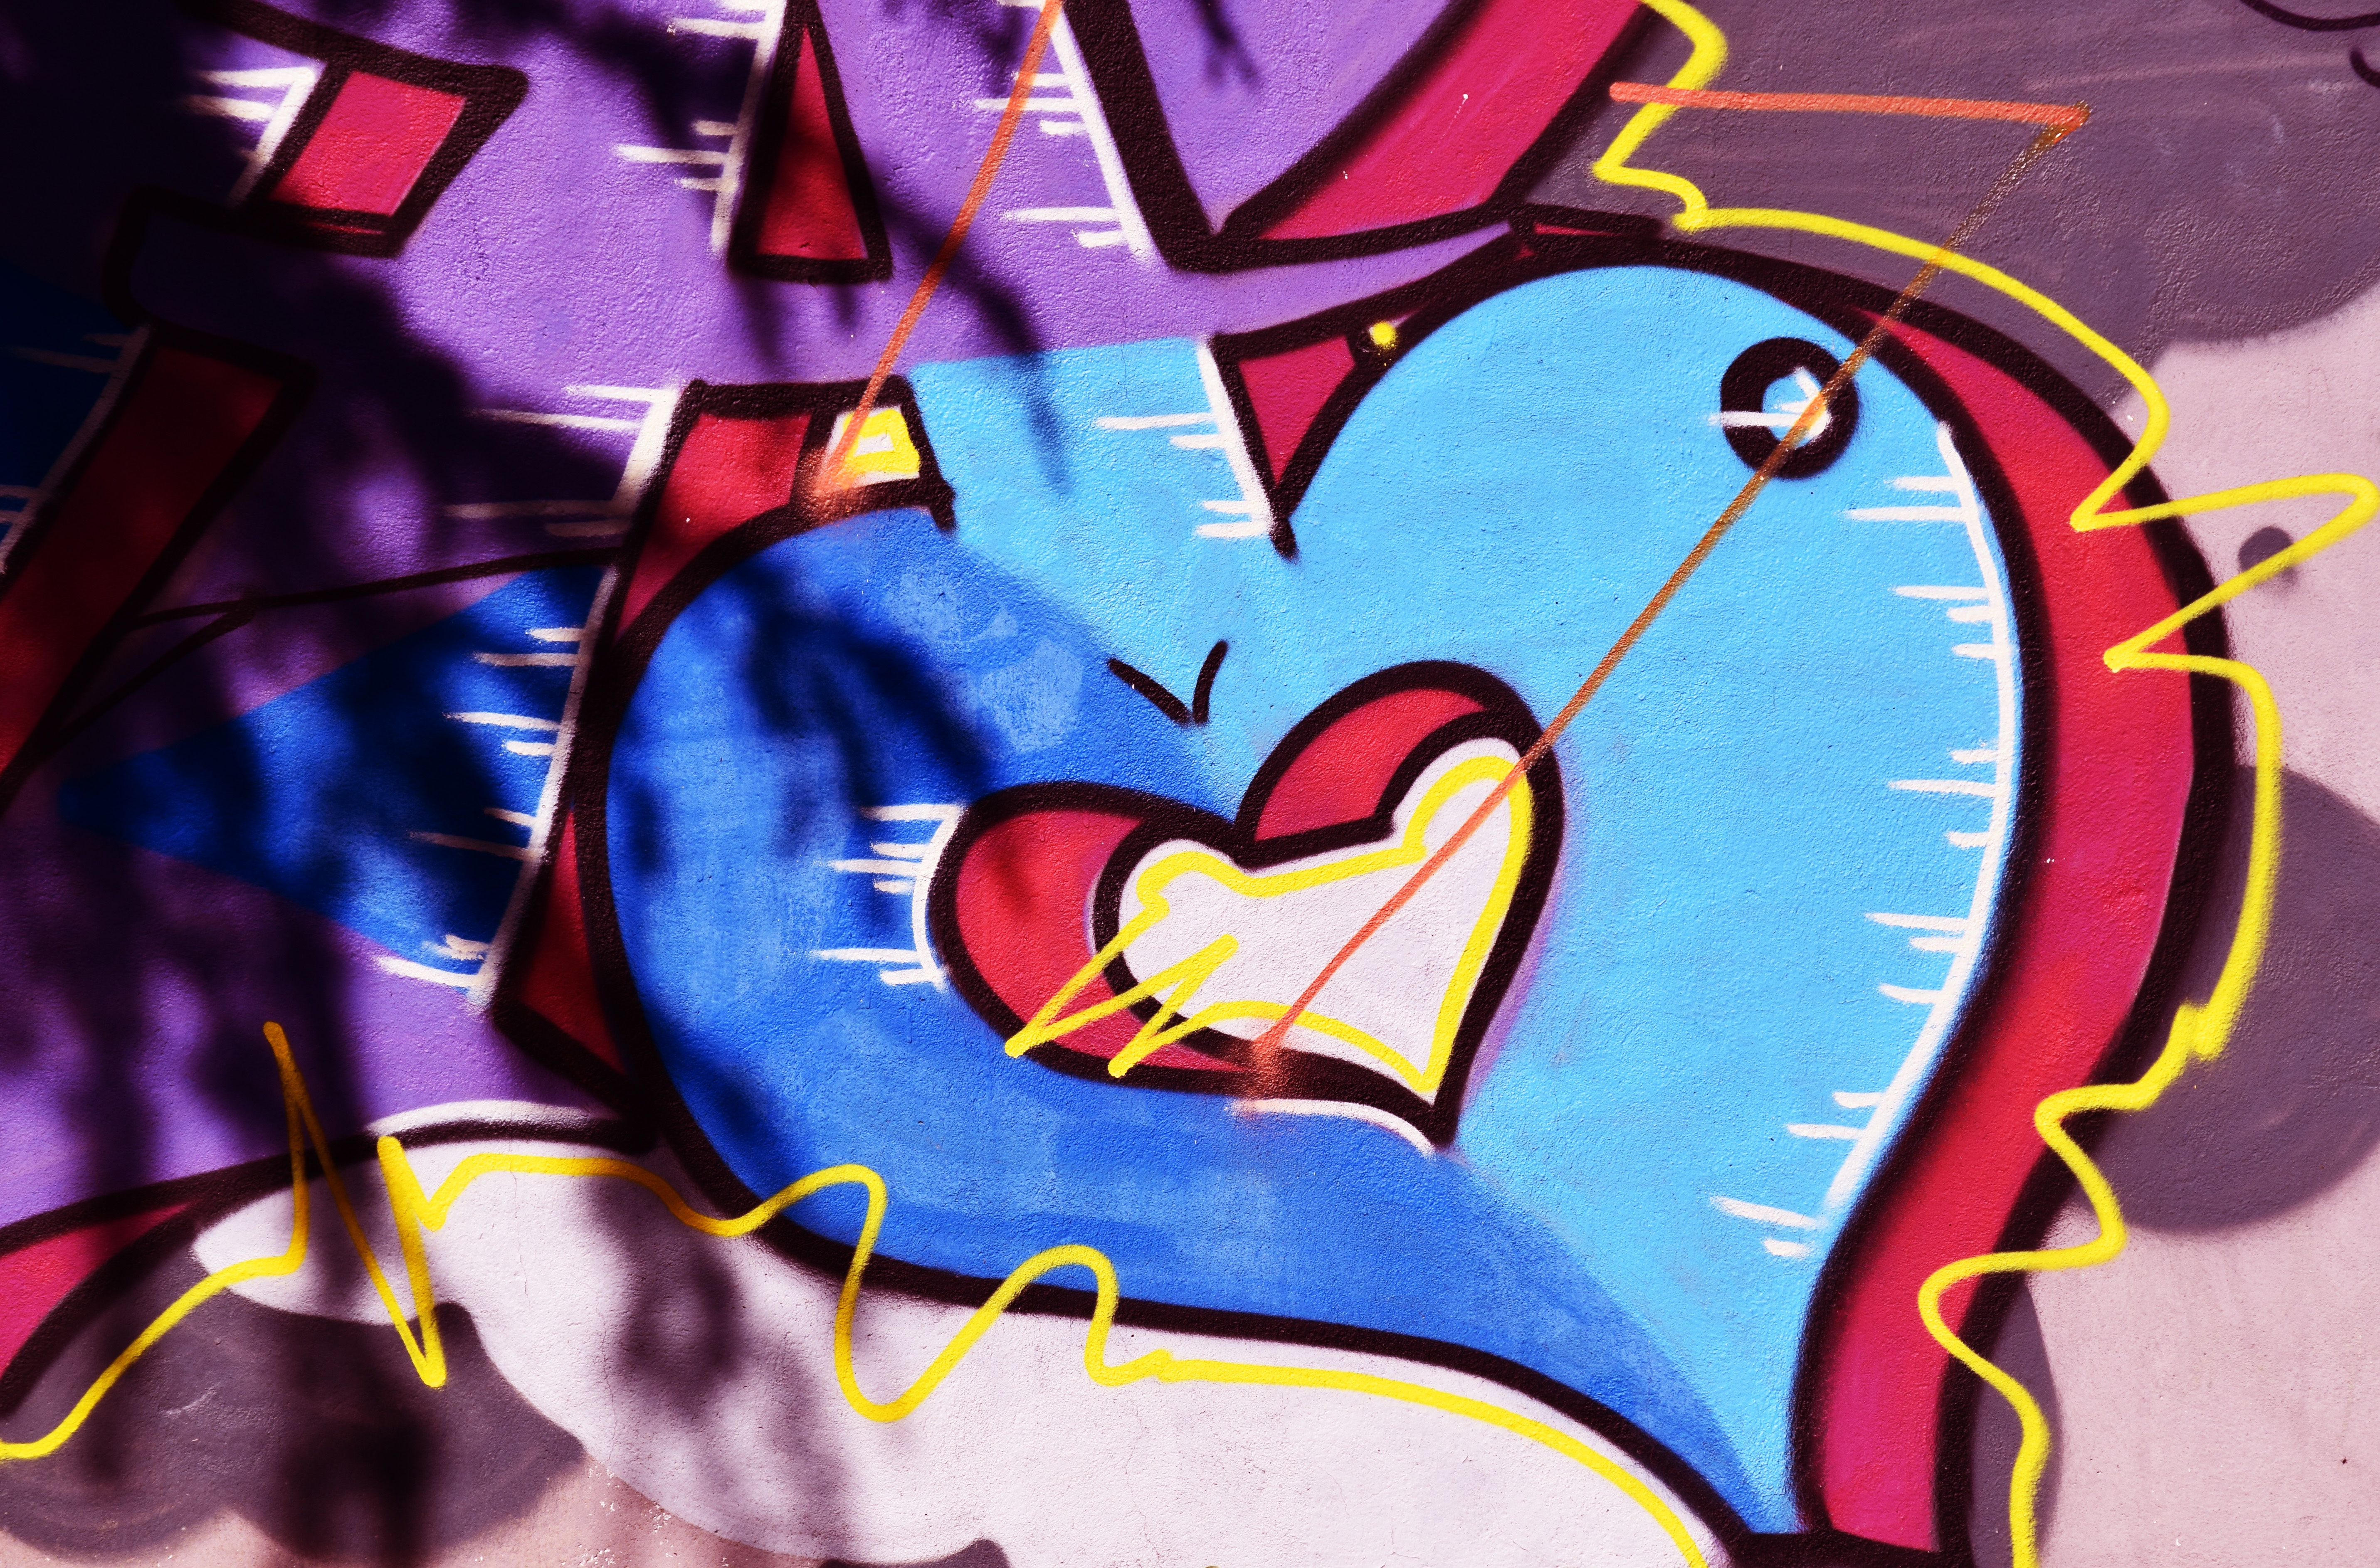
color, graffiti, art